Male pregnancy

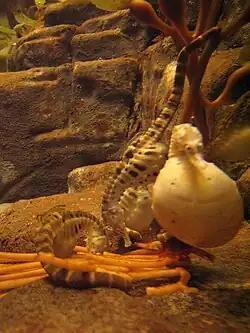
Pregnant male seahorse

Male pregnancy is the incubation of one or more embryos or fetuses by organisms of the male sex in some species. Most species that reproduce by sexual reproduction are heterogamous—females producing larger gametes (ova) and males producing smaller gametes (sperm). In nearly all animal species that give live birth, offspring are carried by the female until birth, but in fish of the family Syngnathidae (pipefish, seahorses and the leafy seadragon), males perform that function.